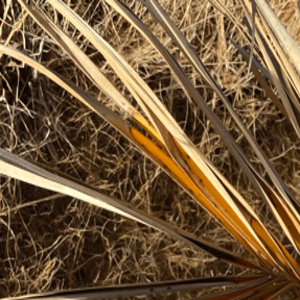
Label: Magnesium Deficiency